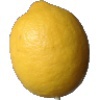
Label: Lemon 1